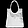
Label: Bag